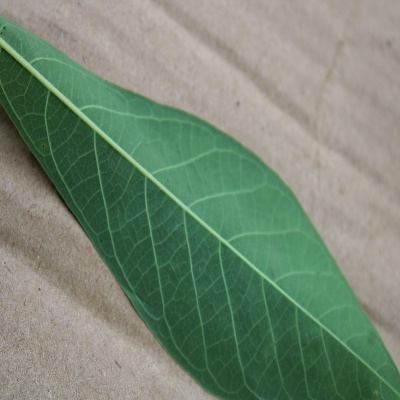
Crop: Cassava
Condition: healthy